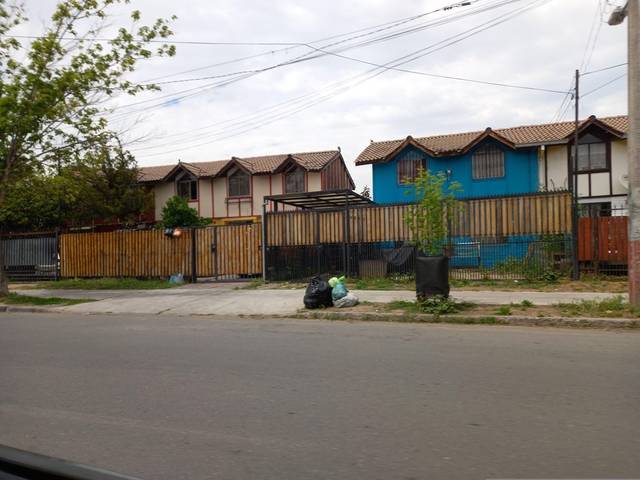
Region: Chile
Coordinates: -33.586, -70.569